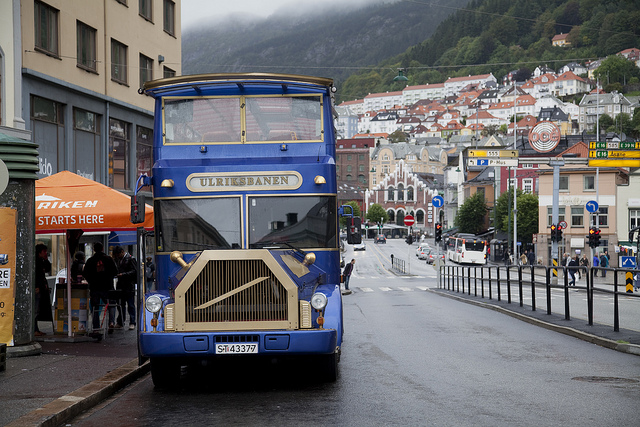
user: Given an image and a question. Answer the question in a short answer. Question: Is the bus for tourists or public transportation? Short Answer:
assistant: tourist